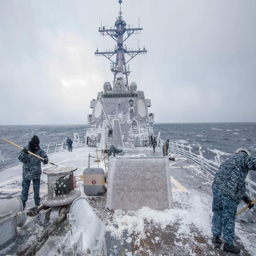
scrapping the ice off of a destroyer